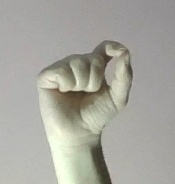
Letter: fa